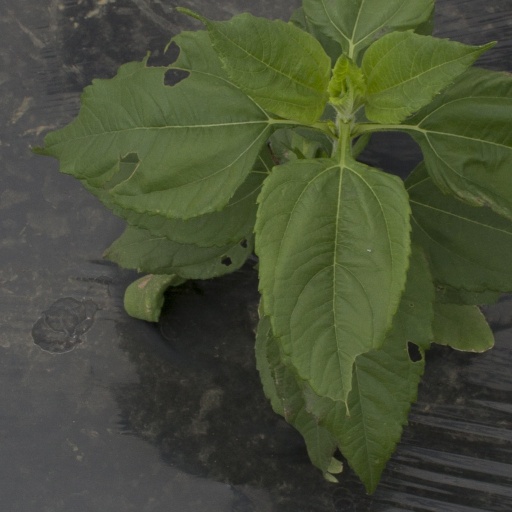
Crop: Jerusalem artichoke